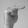
ASL letter: T